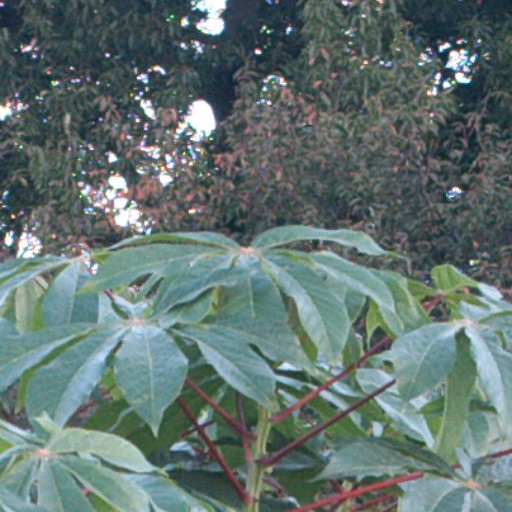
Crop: cassava